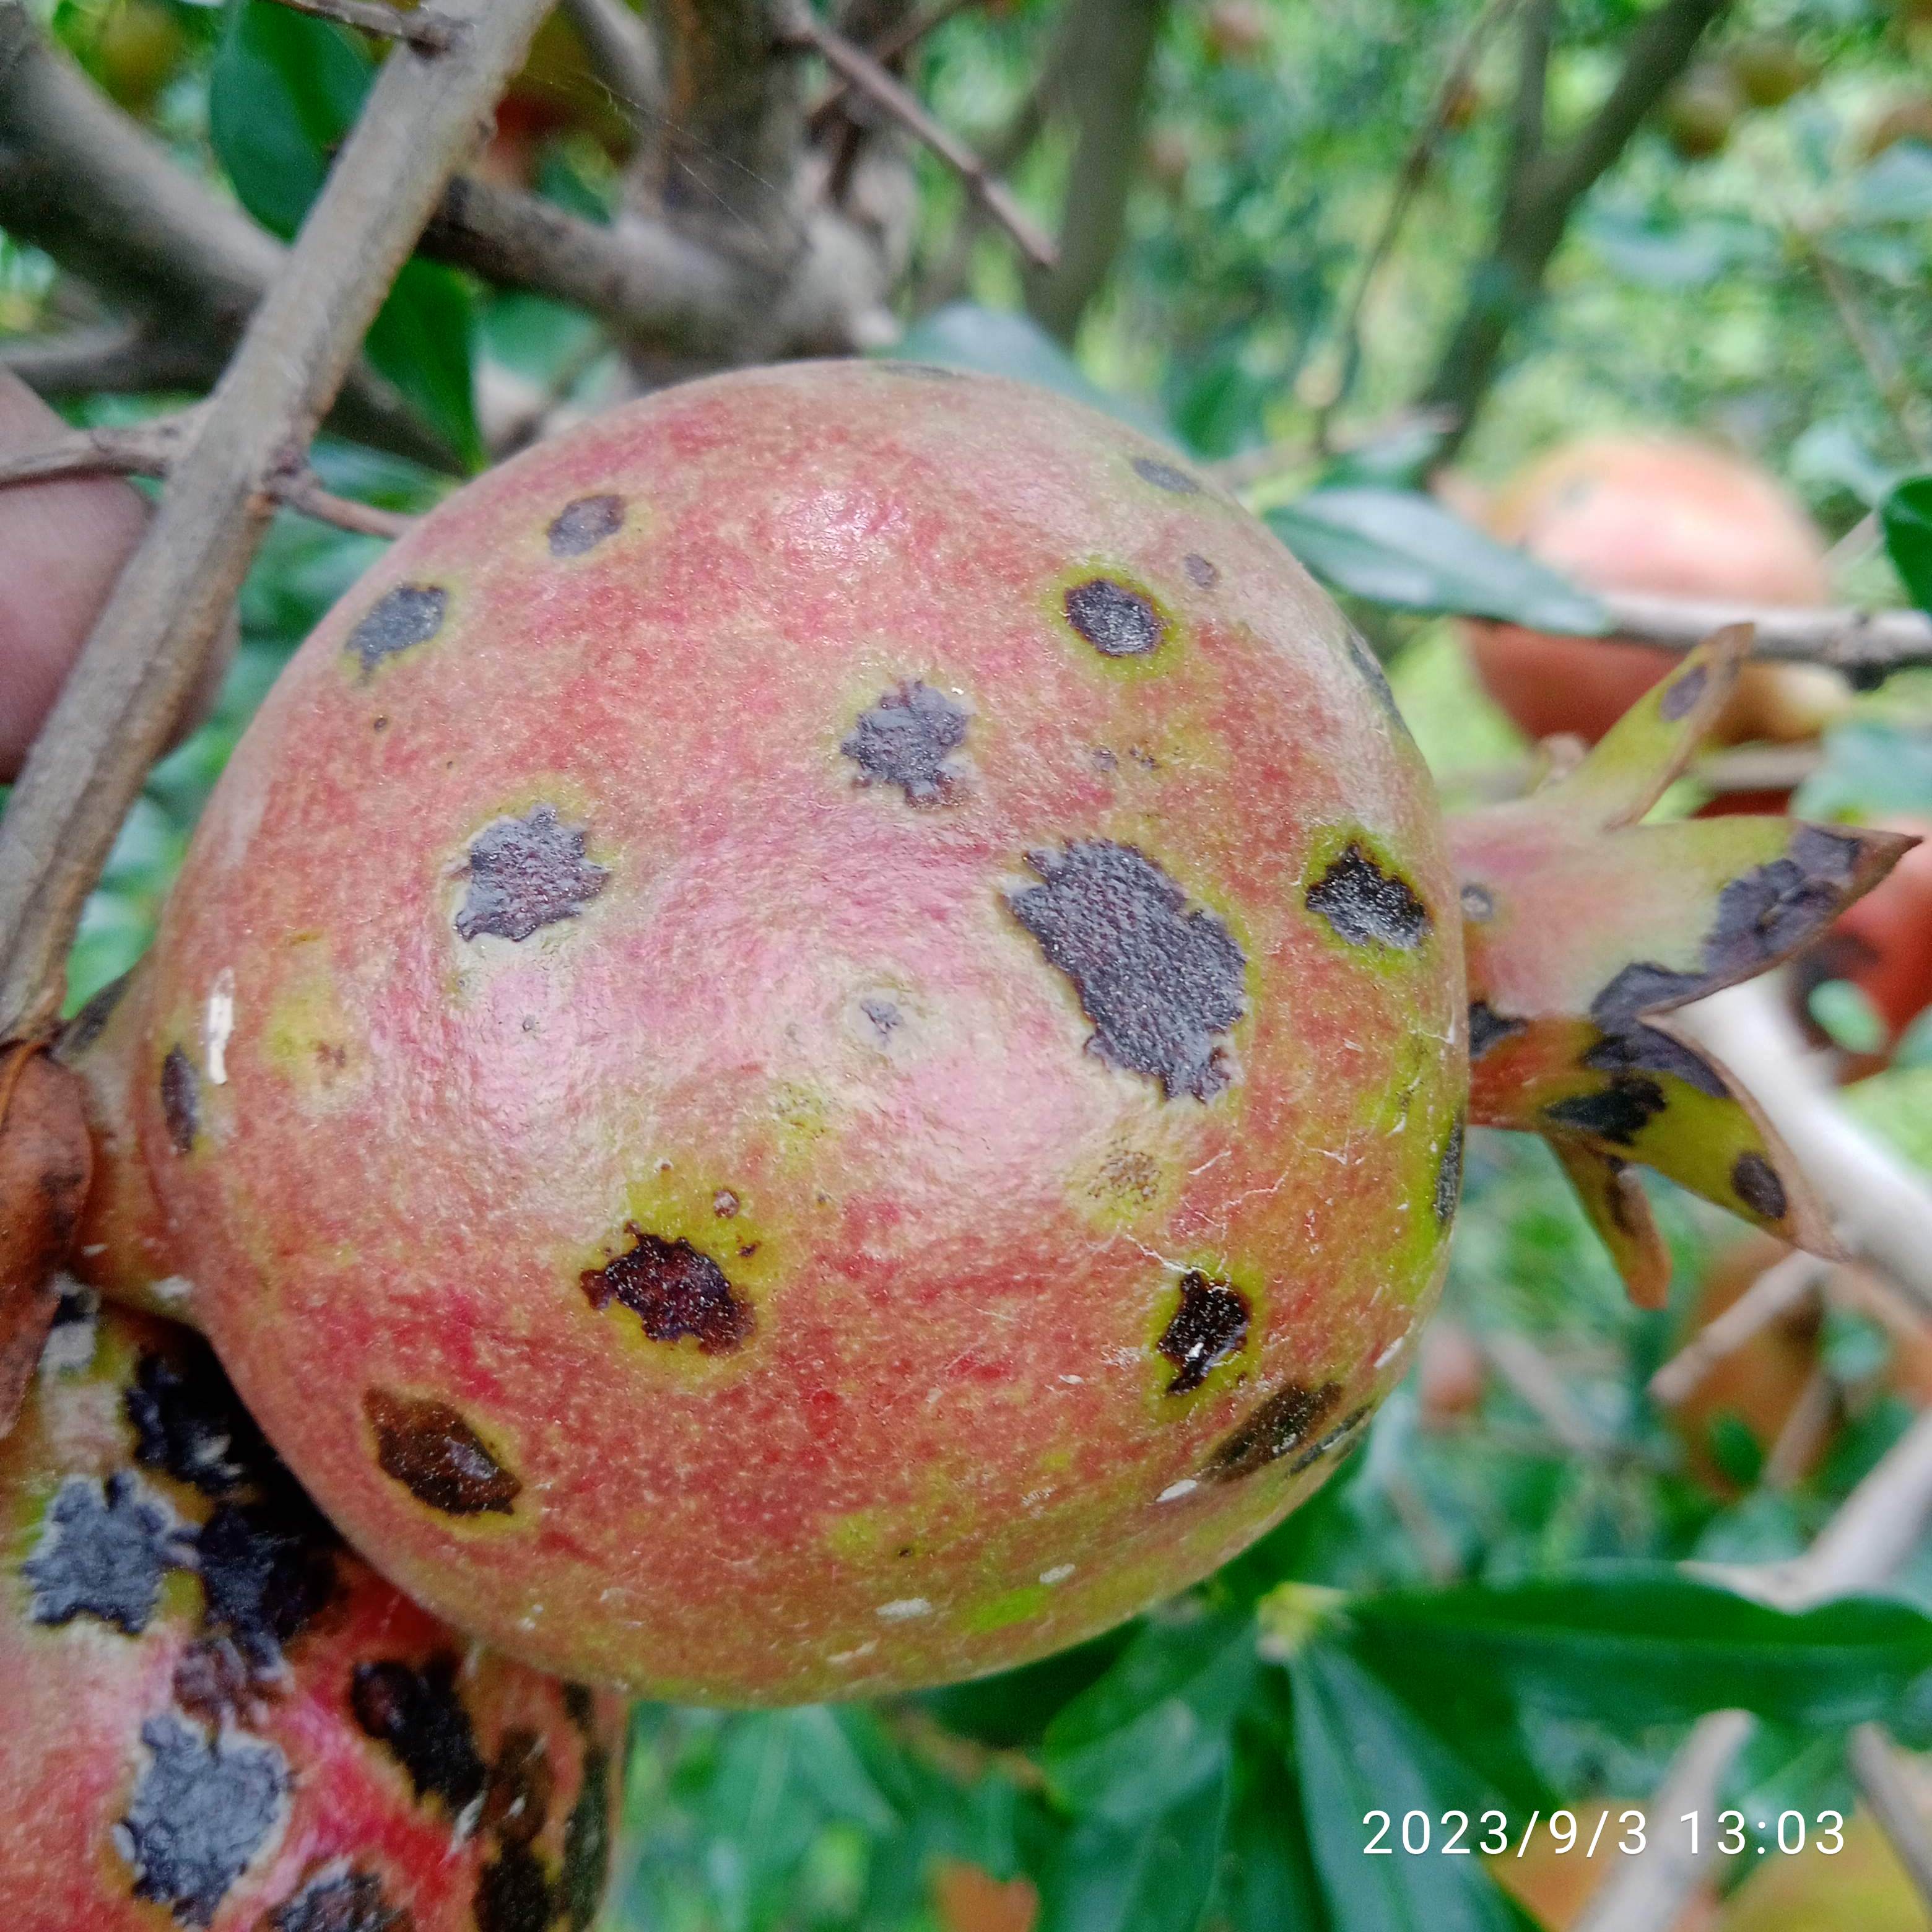
Label: Anthracnose